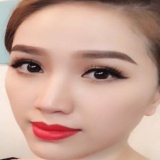
ca sĩ Bảo Thy